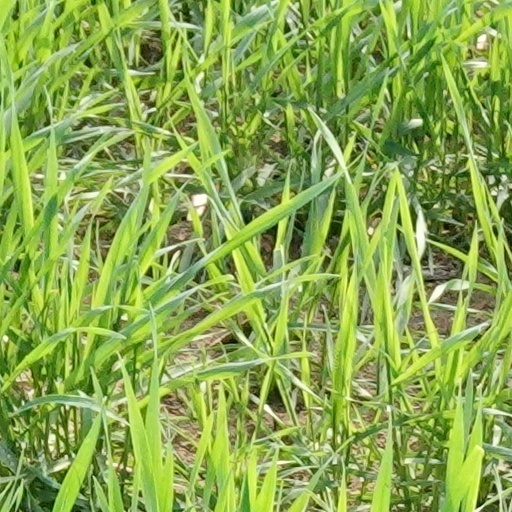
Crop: wheat